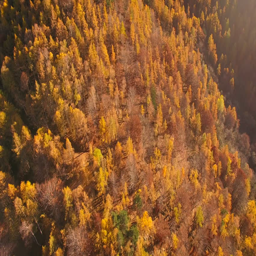
flying with drone over woodland in a beautiful sunny day of autumn